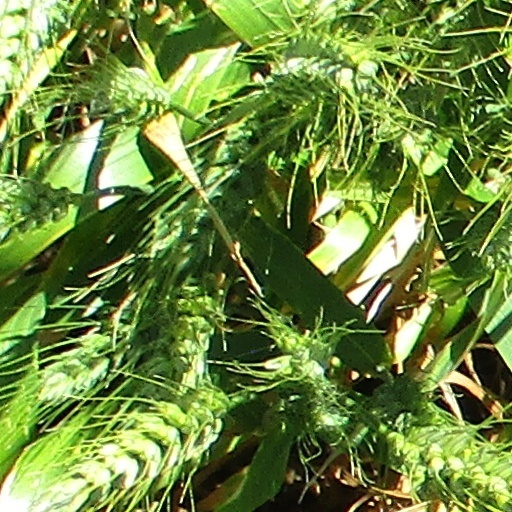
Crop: wheat